Corsicana Daily Sun

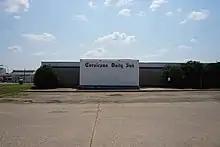
The "Corsicana Daily Sun" building

The Corsicana Daily Sun is a morning daily newspaper published in Corsicana, Texas, covering Navarro County. It is now published two days a week (Tuesday and Saturday). It is owned by Community Newspaper Holdings Inc.